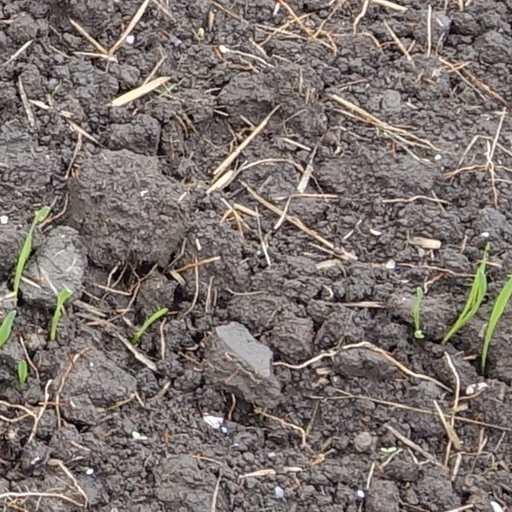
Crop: wheat